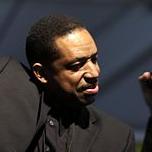
Age: 46